Trog (video game)

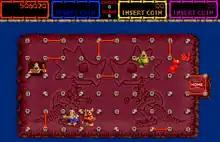
Revision 4.00 version screenshot

"Trog" was co-designed by George N. Petro and Jack E. Haeger, who worked on previous Midway releases such as "NARC". Jack Haeger also created the artwork and "Playmation" graphics, in which character models were created with clay animation. George Petro and Kurt Mahan worked as programmers, with composer Chris Granner scoring the soundtrack and created the sound effects. Other members also collaborated in the project. The original concept, dubbed "Revision 4.00", was more of a puzzle/strategy game consisting of players controlling a hand which would lay bones to guide their corresponding dinosaur in the right path. However, this idea was heavily panned and ridiculed during testing, with one tester allegedly defacing one of the cabinets to add an "R" to the label of the bone button. Due to poor reception, Midway considered canceling the project altogether but was given a second chance for two reasons: The first one was because Haeger had already spent so much of the budget on the clay animation and the second reason was because one of the testers suggested turning it into a "Pac-Man" clone.